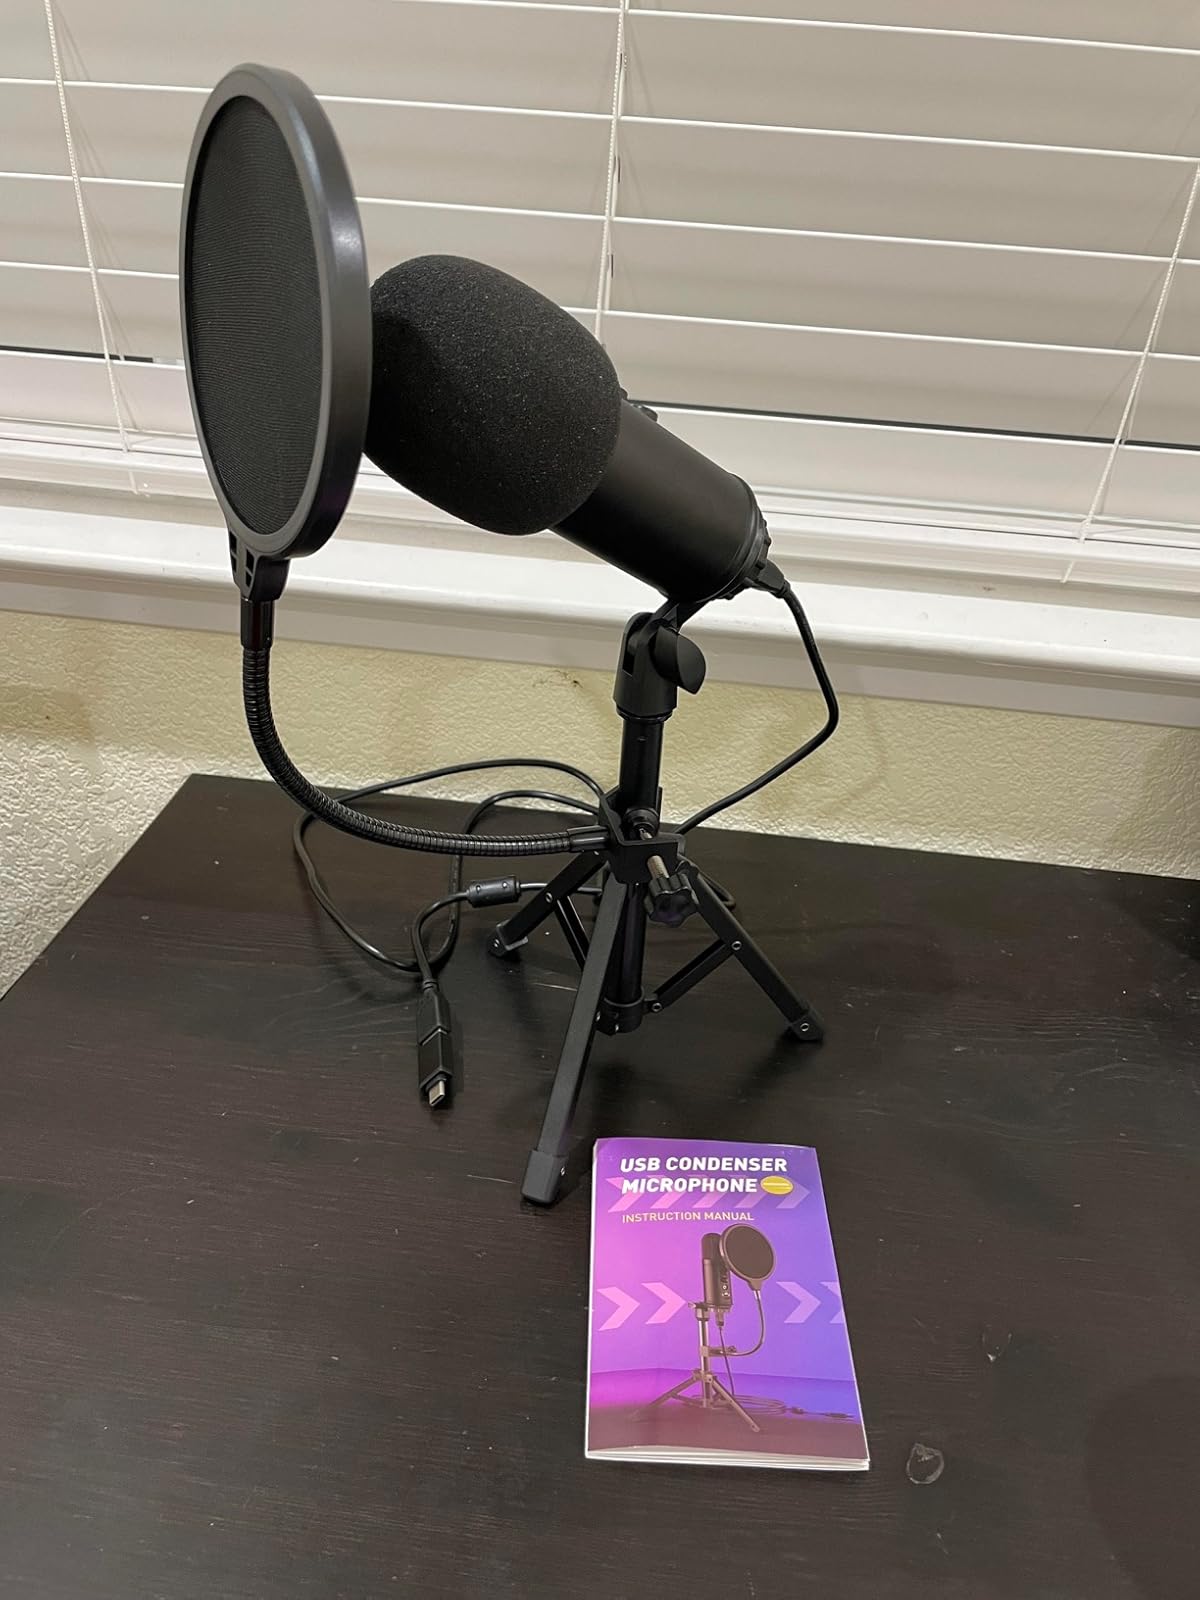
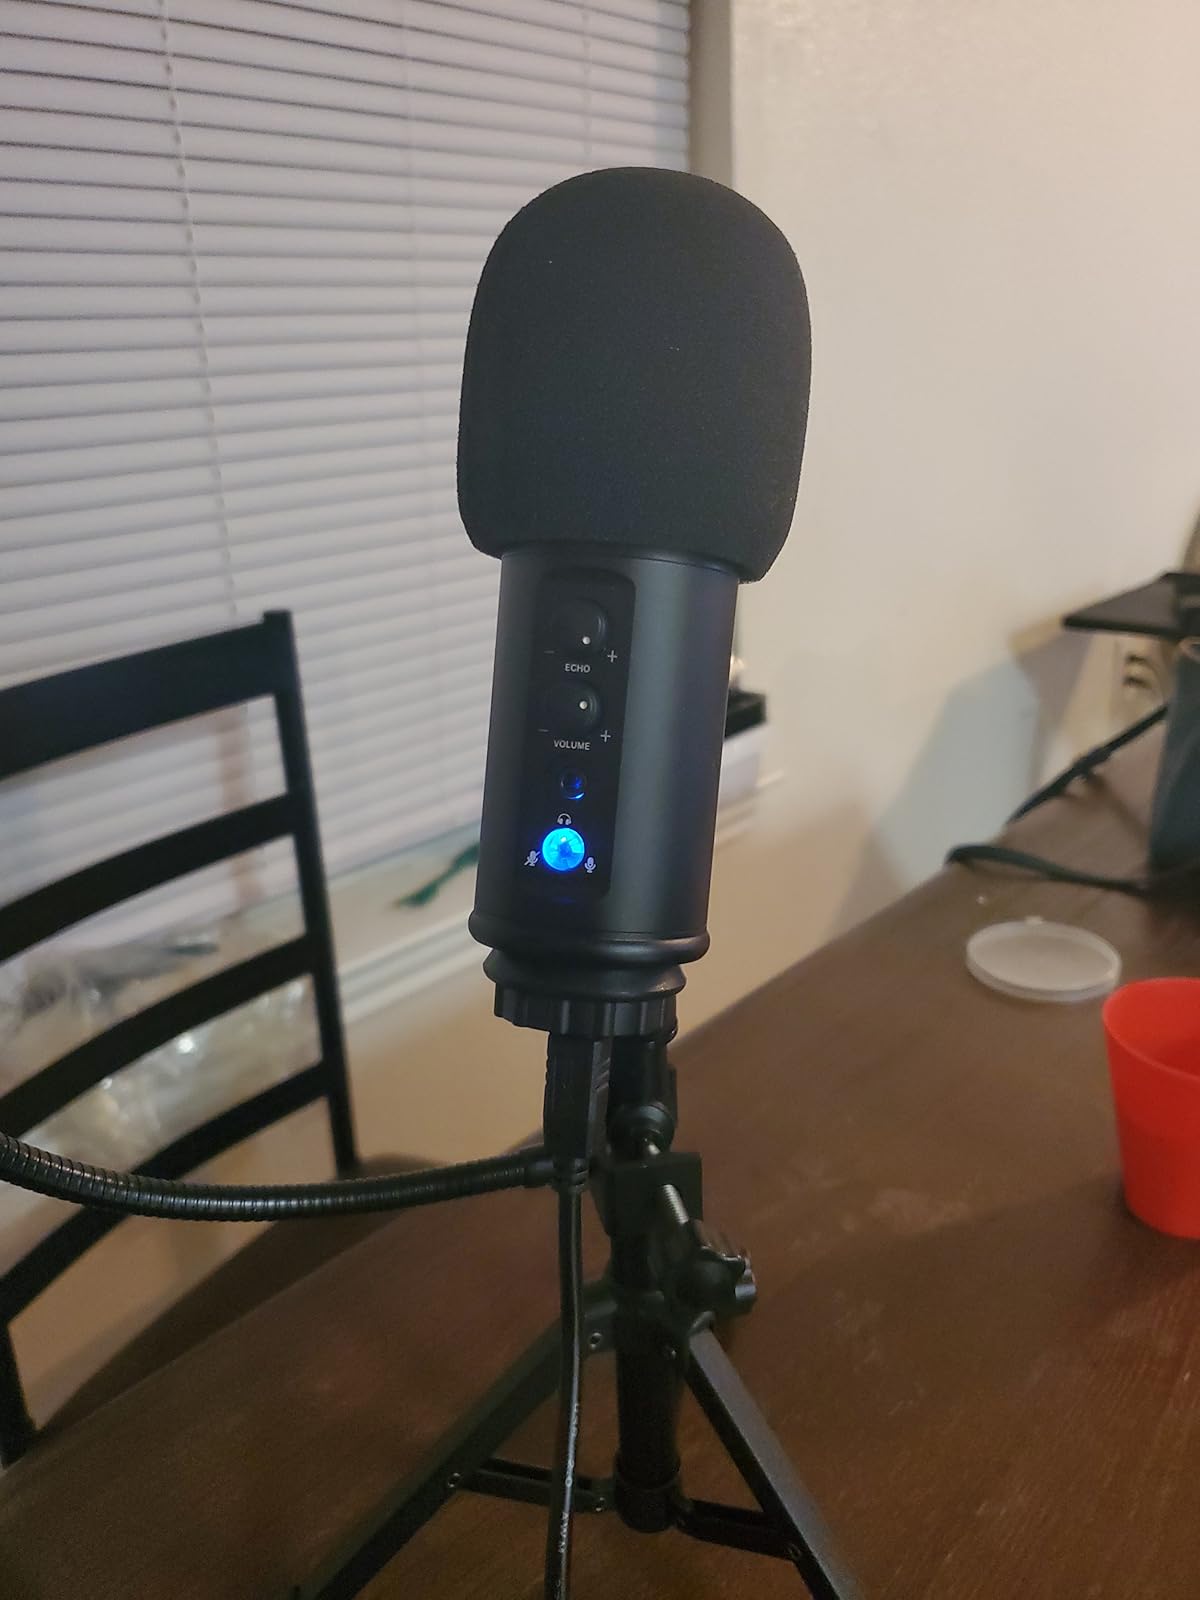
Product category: microphone
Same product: yes